Bruces sketch

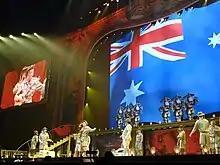
Bruces sketch at "Monty Python Live (Mostly)" (London, 2014).

The Bruces sketch is a comedy sketch that originally appeared in a 1970 episode of the television show "Monty Python's Flying Circus", episode 22, "How to Recognise Different Parts of the Body", and was subsequently performed on audio recordings and live on many occasions by the Monty Python team.